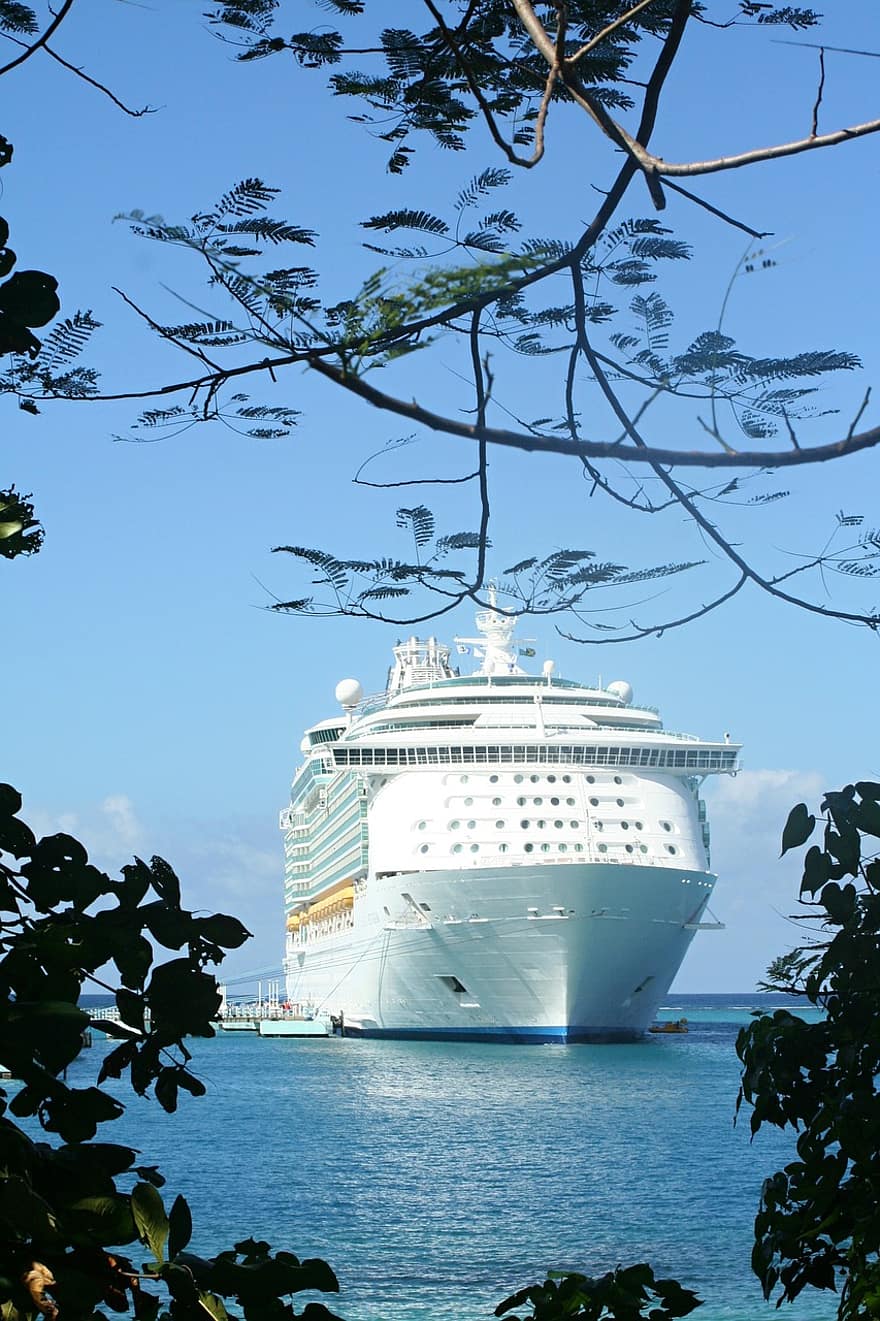
Vehicle type: Ships